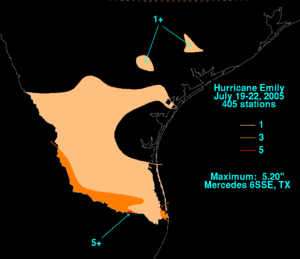
L'ouragan Emily a été le 5ᵉ cyclone tropical et le 3ᵉ ouragan de la saison cyclonique 2005 sur l'océan Atlantique. Il a également été le 2ᵉ ouragan majeur de la saison 2005. On avait déjà employé le nom Emily en 1981, 1987, 1993 et 1999.